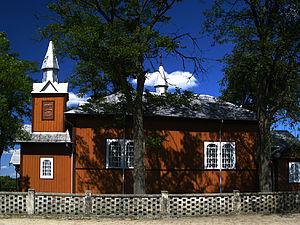
Hrud est un village polonais de la gmina de Biała Podlaska dans le powiat de Biała Podlaska de la voïvodie de Lublin dans l'est de la Pologne.